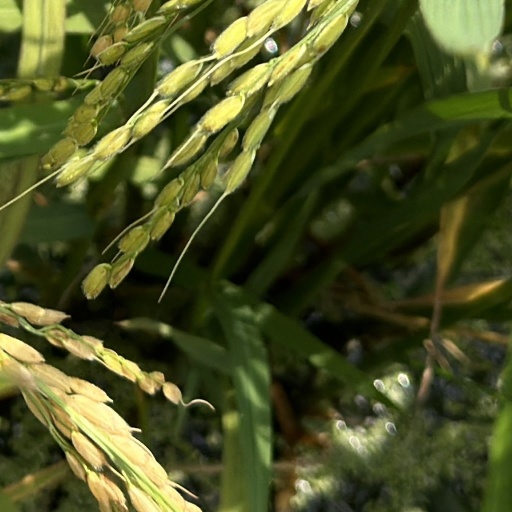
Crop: rice